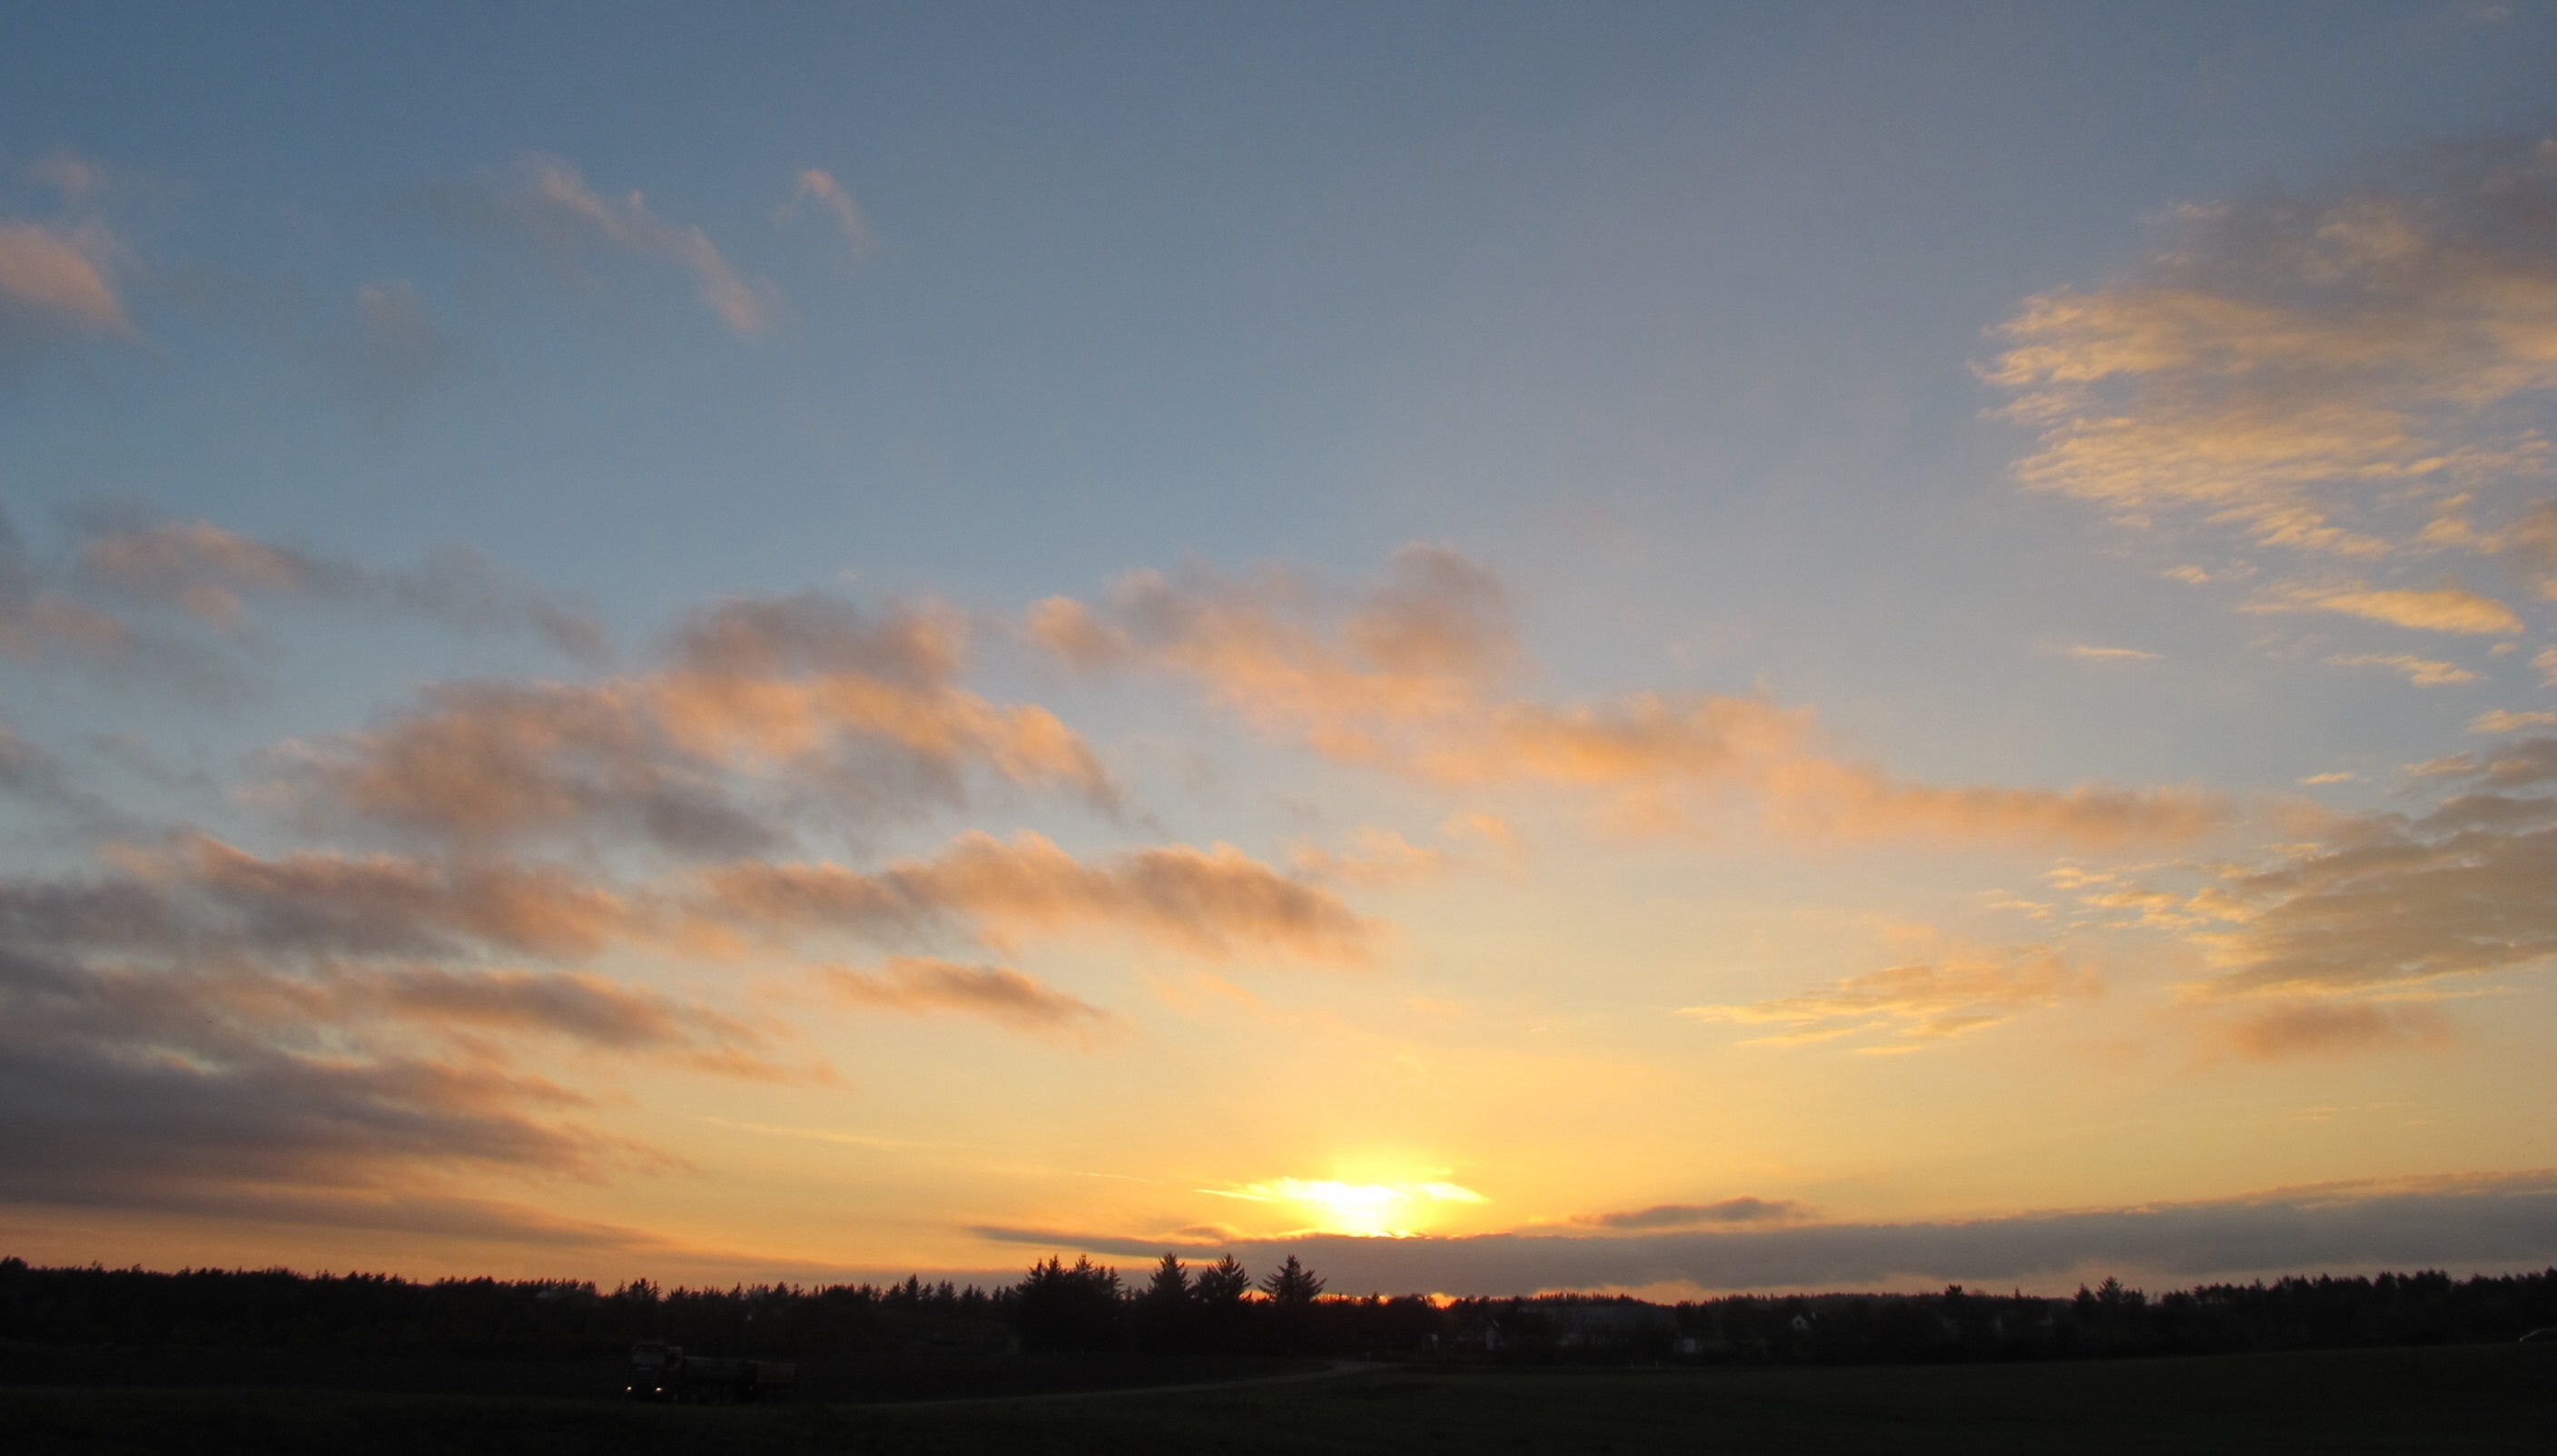
landscape, horizon, cloud, sky, sun, sunrise, sunset, sunlight, morning, dawn, atmosphere, dusk, evening, cumulus, clouds, sol, afterglow, meteorological phenomenon, red sky at morning